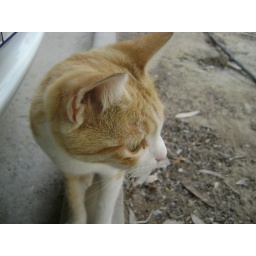
The cute cat in our school